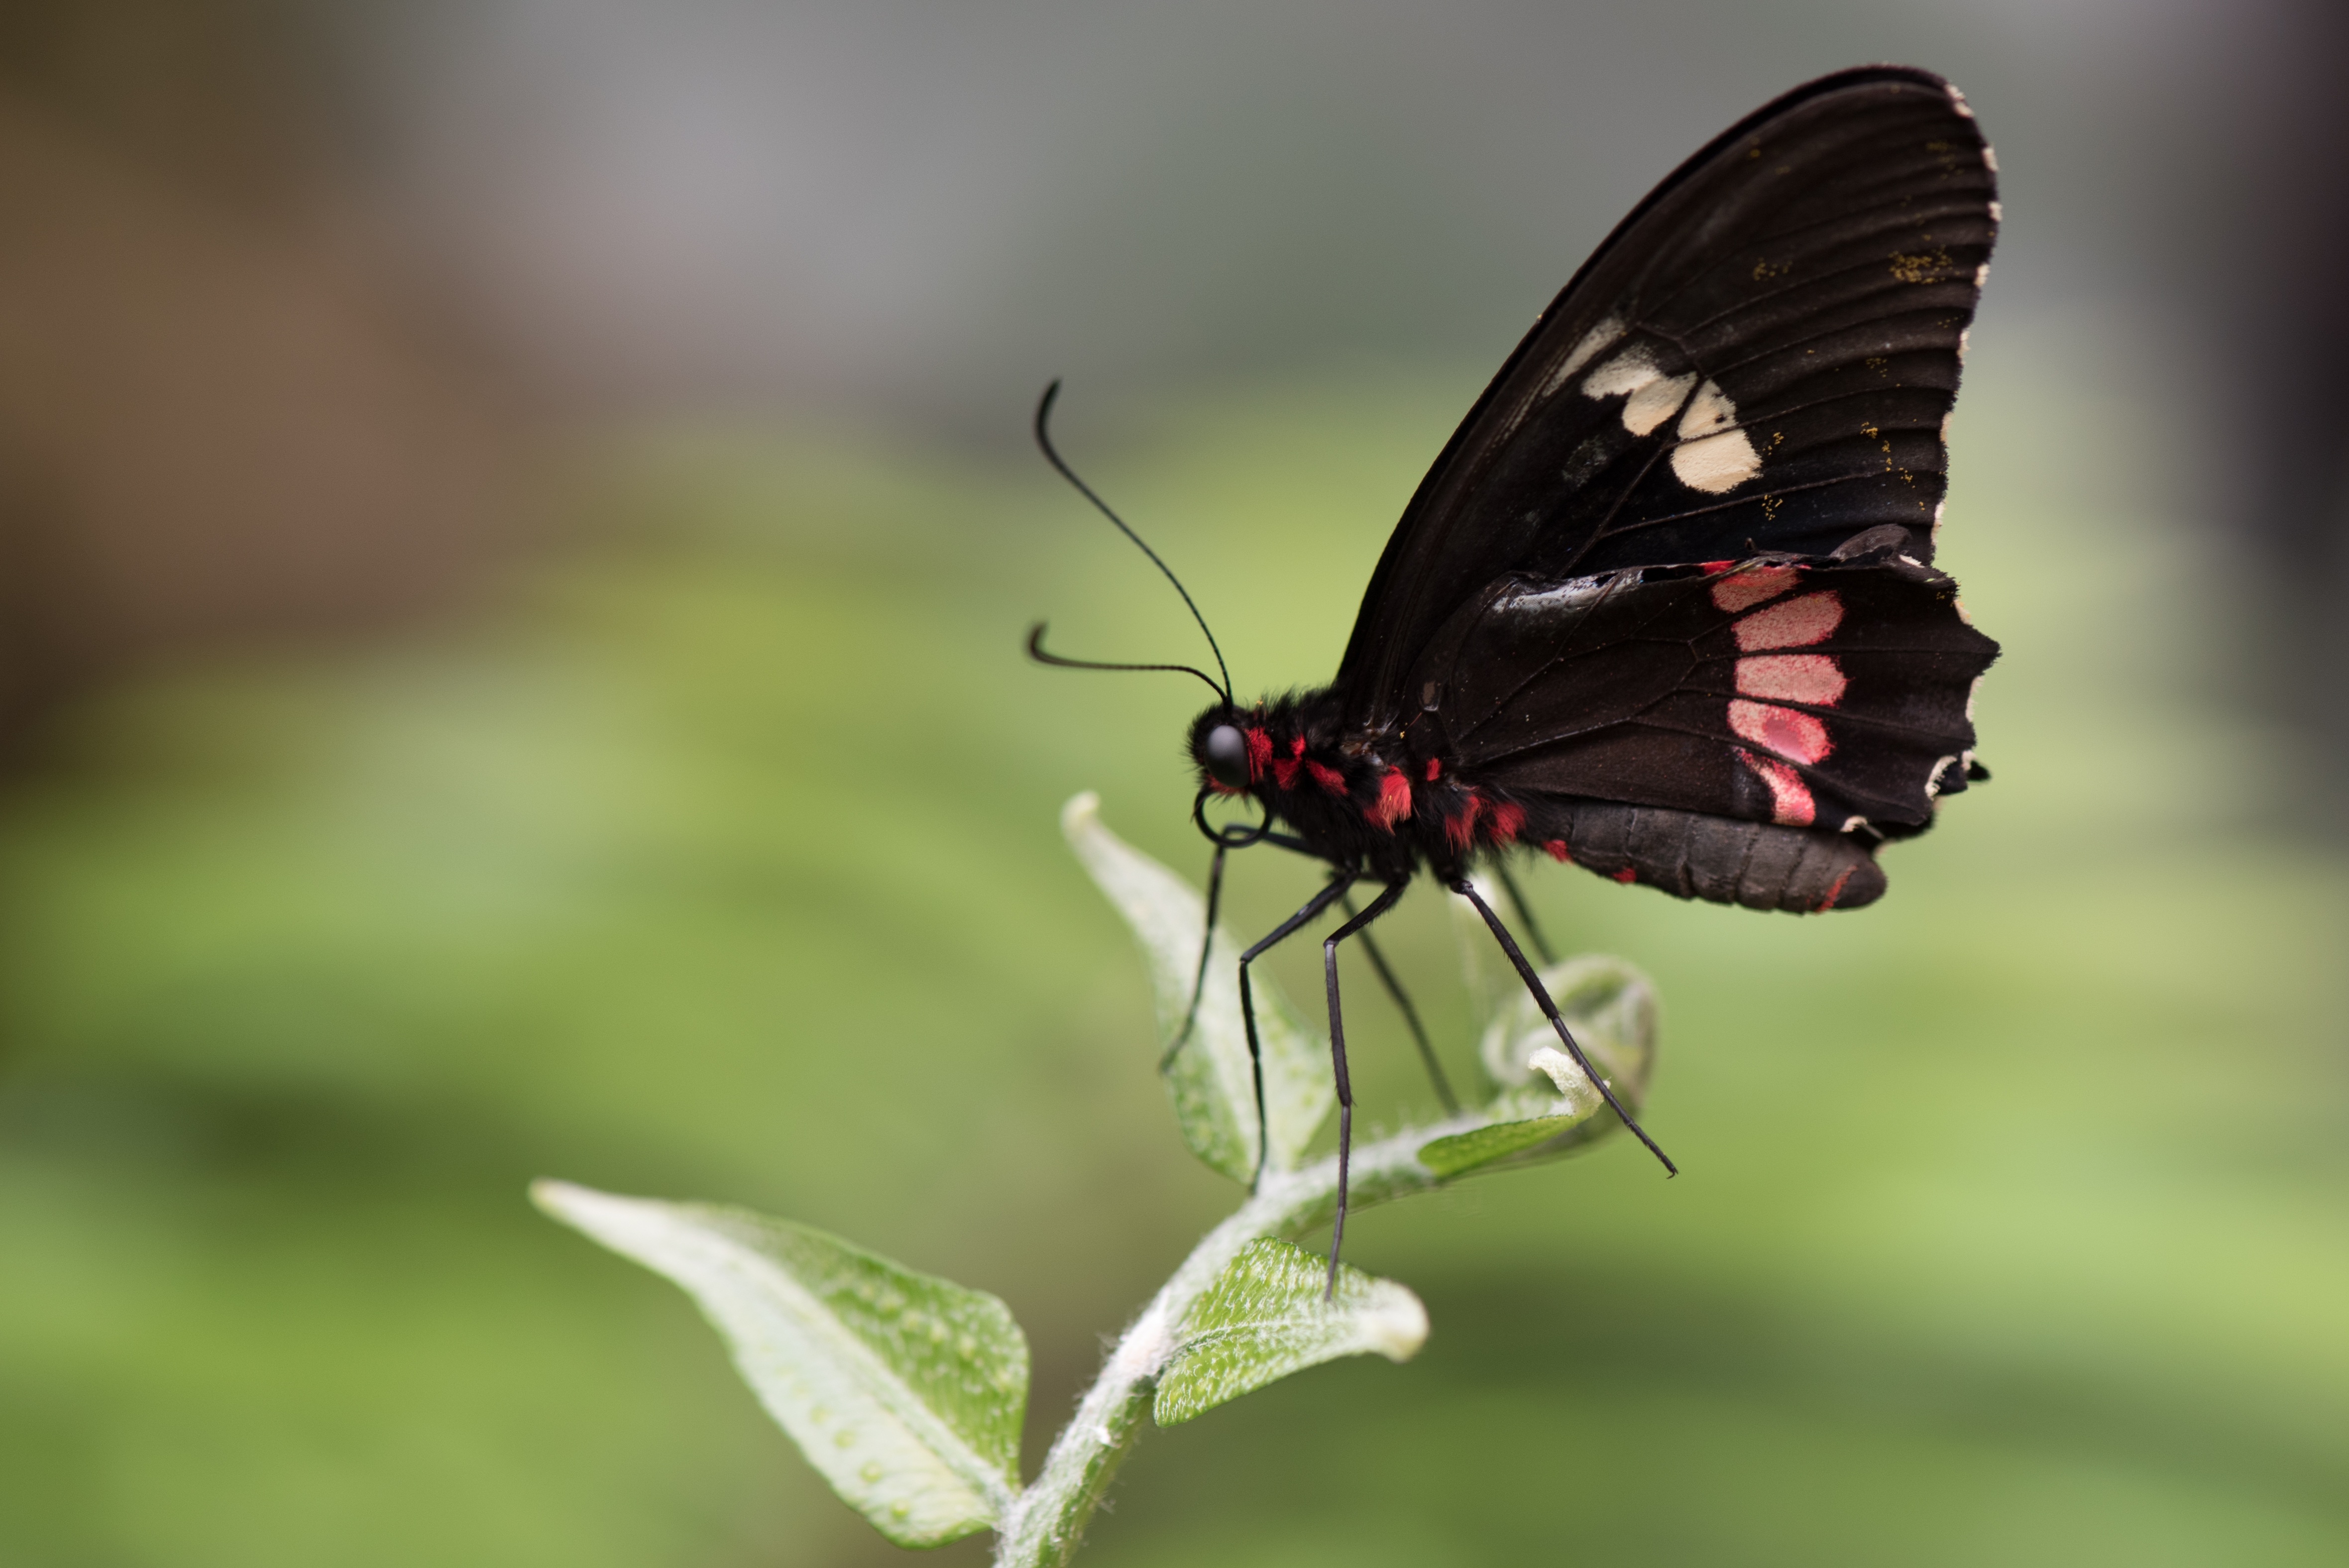
nature, forest, wing, plant, photography, leaf, flower, animal, green, insect, macro, park, butterfly, garden, fauna, invertebrate, close up, posing, colors, vegetation, wings, insects, pose, beauty, detail, bugs, nectar, macro photography, arthropod, butterfly wings, pollinator, plant stem, moths and butterflies, lycaenid, brush footed butterfly